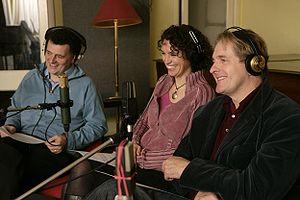
Casualty est une série télévisée britannique hebdomadaire diffusée depuis le 6 septembre 1986 sur la BBC. Elle a engendré une série dérivée, Holby City, diffusée sur la même chaîne depuis 1999.